Wallace sisters

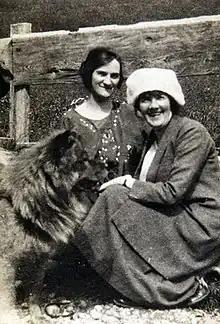
Nora and Sheila Wallace

The women ran a newsagents selling cigarettes, magazines and newspapers, as well as political pamphlets and periodicals which promoted Irish. Behind the scenes they were also involved in intelligence from 1916 up to the end of the War of Independence. The sisters became involved in the Irish Citizen Army and went on to establish a Women's Citizen Army in Cork. During the subsequent wars, both were also members of the Irish Republican Army. Both women were awarded pensions for their work as IRA Brigade officers.